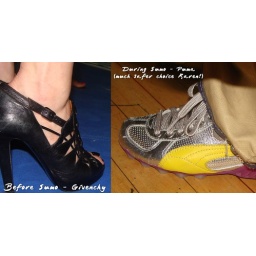
Karen walked into Church Street Boxing in black Givenchy heels but SUMO-ed in shiny PUMAs - fabulous taste